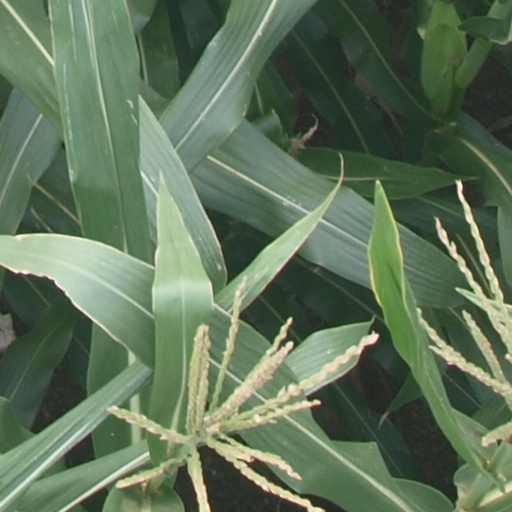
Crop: maize; corn